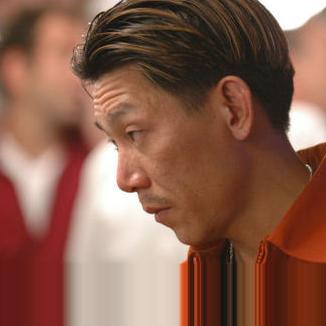
Age: 37